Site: brandenburg
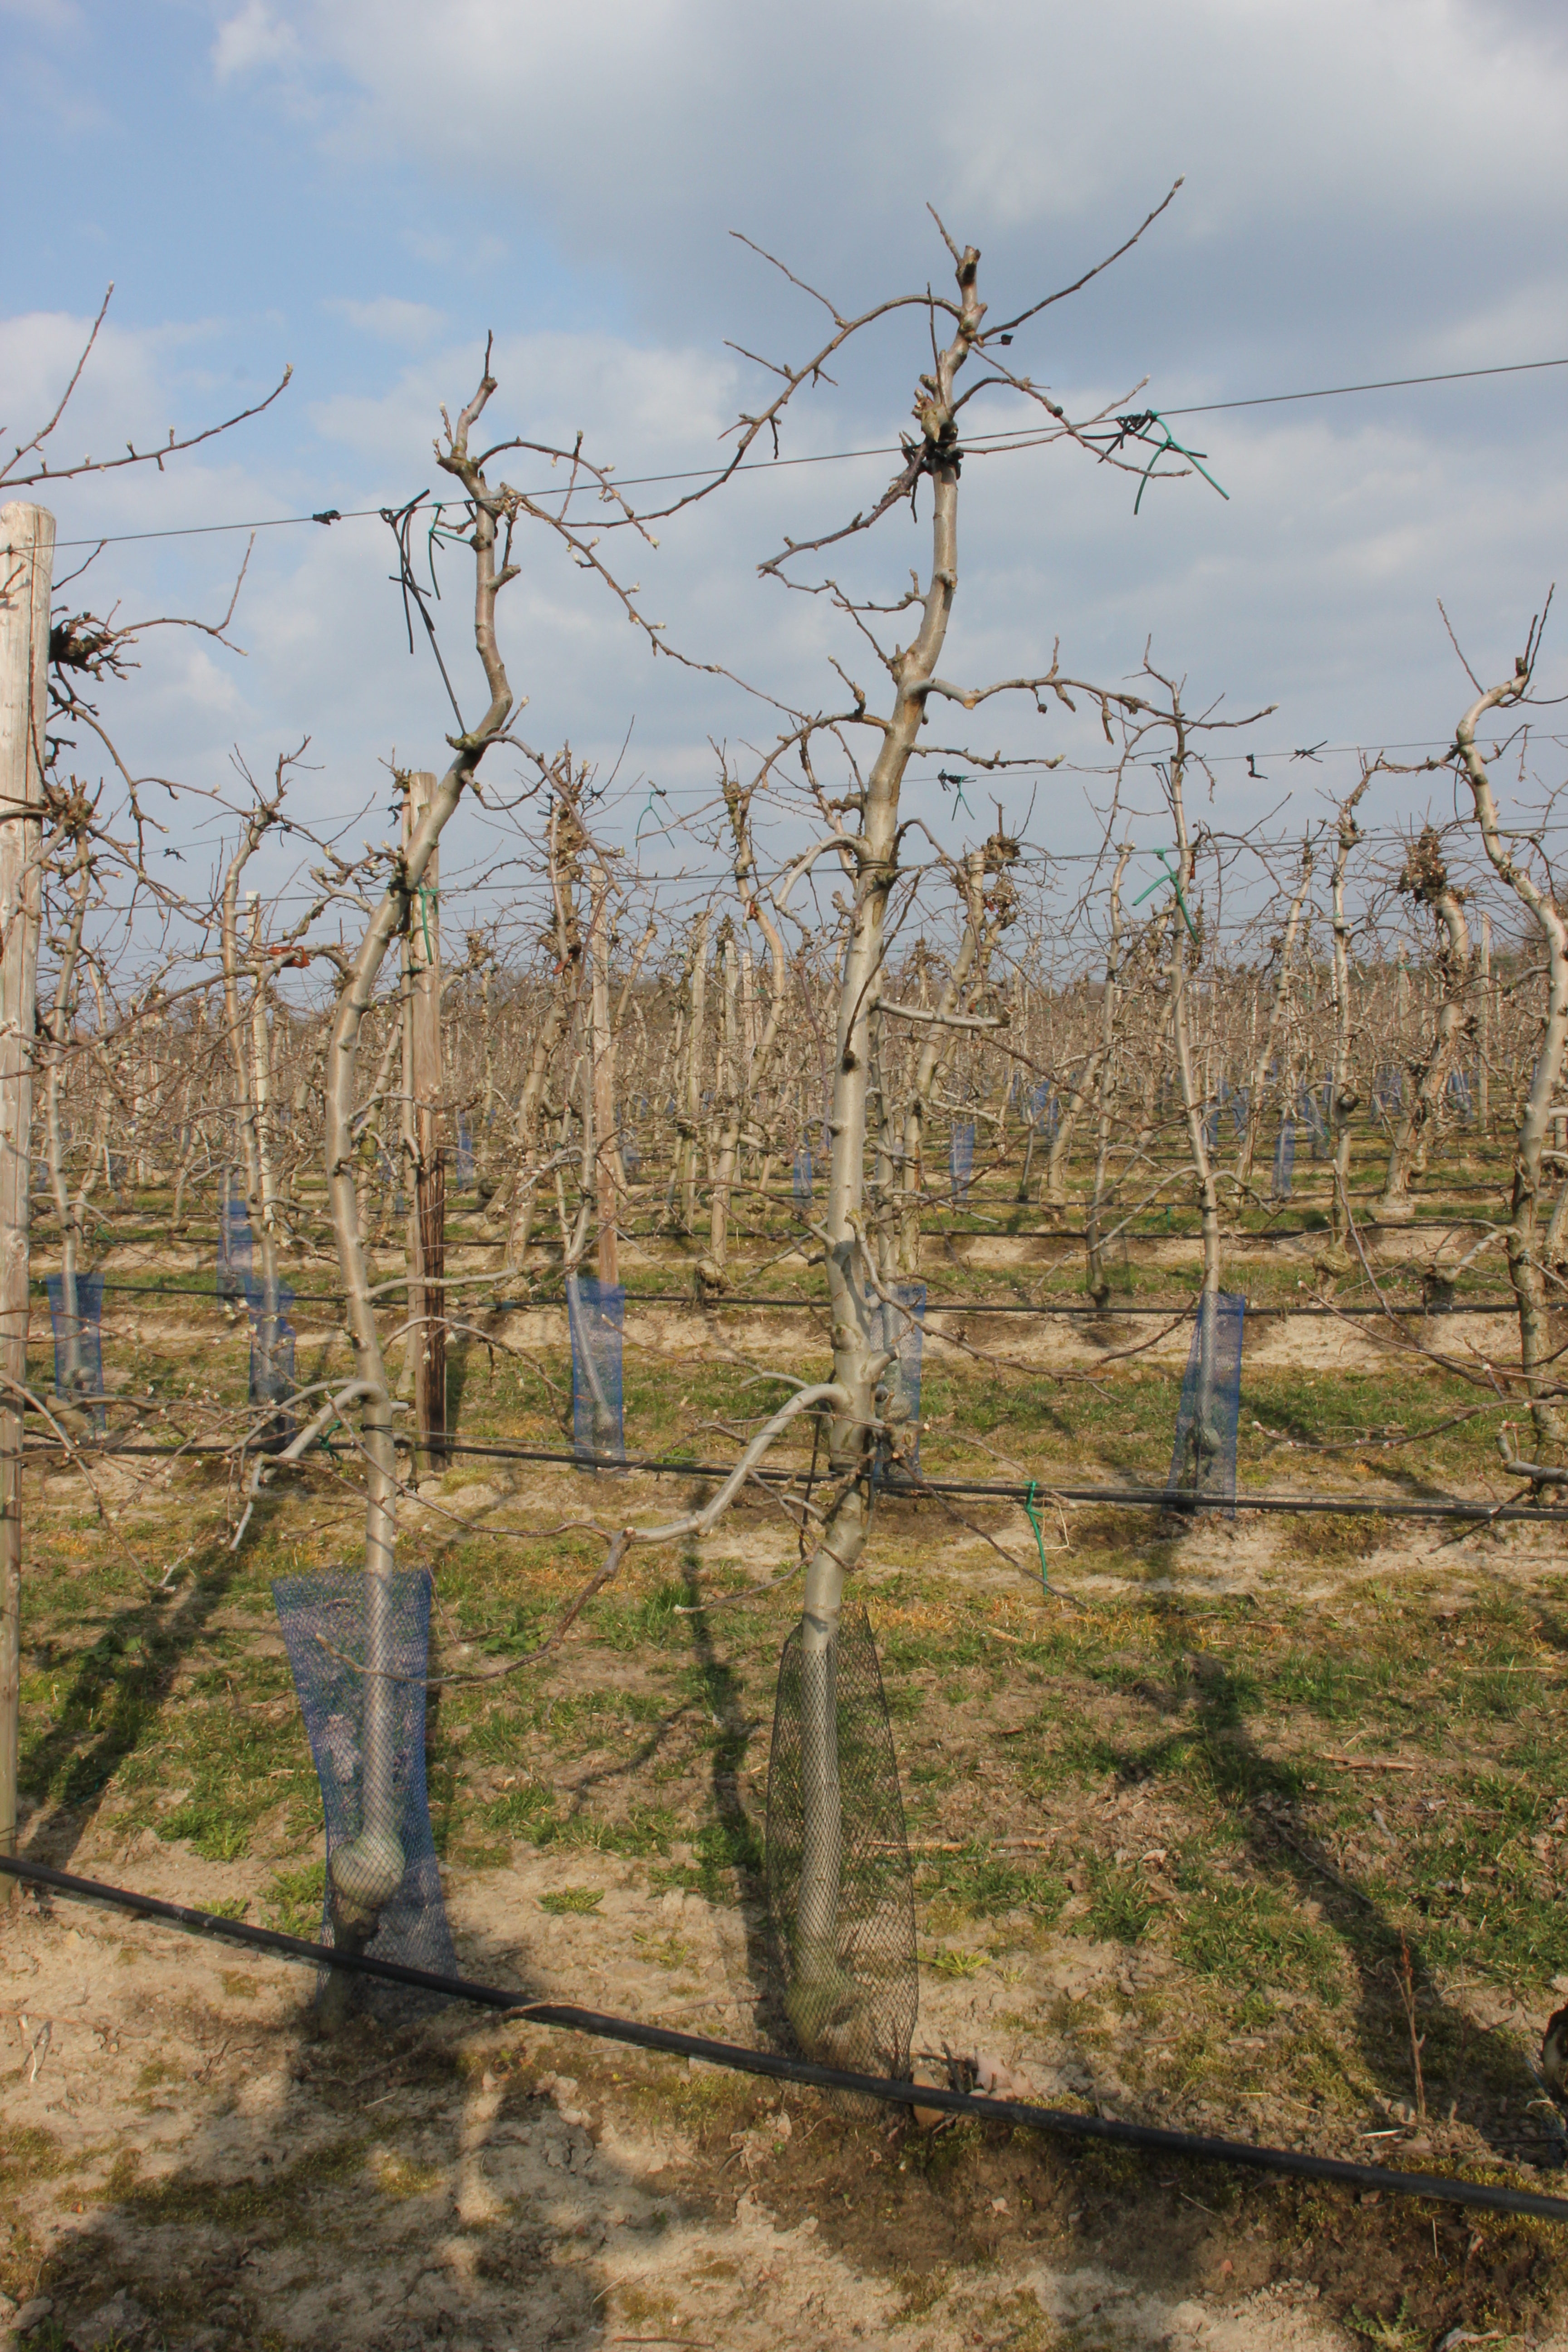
Growth stage (BBCH 03): Bud development